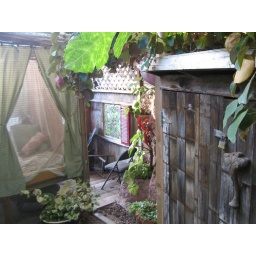
Begonia wall surrounded by the toolshed, garden bed and the window out to the creek.